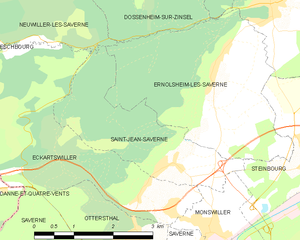
Carte des communes françaises